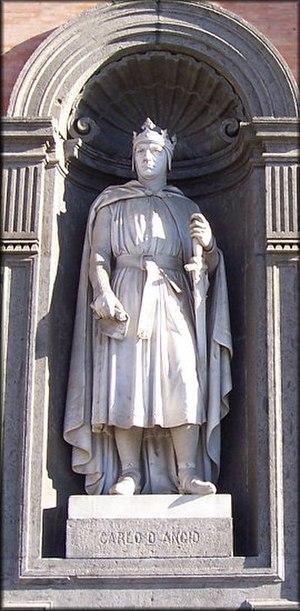
Charles d'Anjou, roi de Naples et de Sicile, est le dernier fils du roi de France Louis VIII et de Blanche de Castille. Comte d’Anjou et du Maine, il devient comte de Provence par son mariage avec Béatrice de Provence en 1246. Il accompagne son frère Louis IX pendant la septième croisade en 1248.